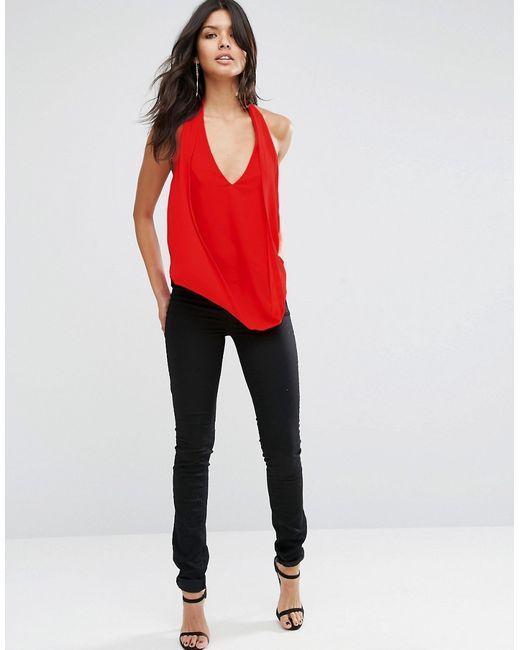
Rote Farbe ärmelloses und lässiges Damen-T-Shirt